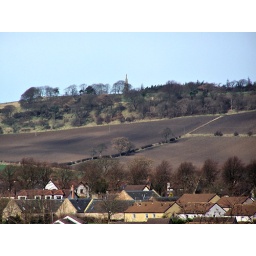
View of the monument on Airngath Hill between Linlithgow &amp;amp; Bo'ness. The houses in the photo are Springfield, Linlithgow.